Singapore University of Social Sciences

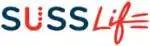
SUSS LifE logo

On 8 September 2018, SUSS launched the College of Lifelong and Experiential Learning (CLEL) which adopts a brand of education known as 'lifelong and experiential learning'. The initiative provides for learning before, during and after University education. SUSS LifE also represents SUSS's open and inclusive admissions approach.